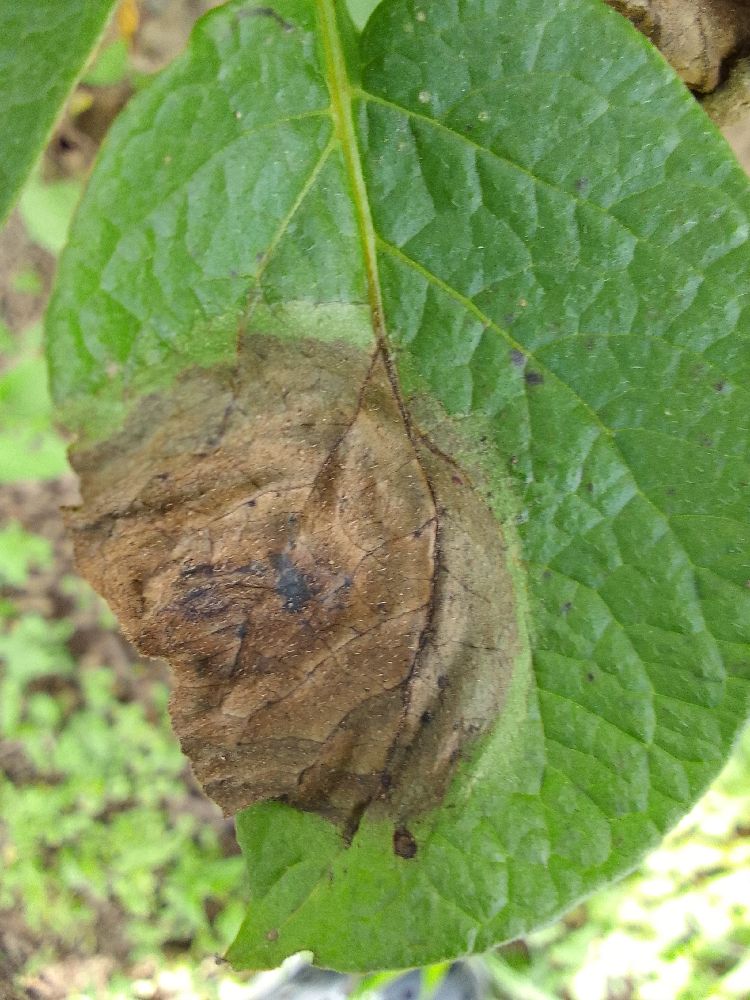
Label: Late blight